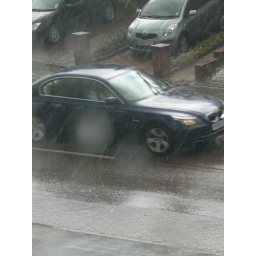
It's raining cats and dogs in Braintree today.